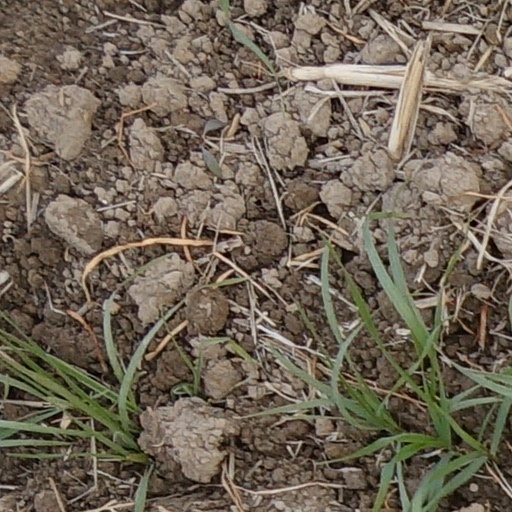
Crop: wheat